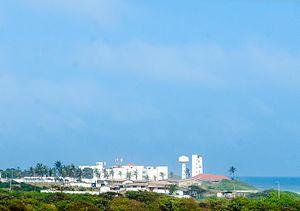
Fort Christiansborg, ou Fort Osu, est construit par le marchand hollandais Henry Caerlof en 1652 sur le site d'Accra, en territoire Ga, une ethnie encore aujourd'hui dominante dans la région du Grand Accra, qui s'est développé à partir des forts bâtis par les Européens pour la traite négrière au XVIIᵉ siècle.